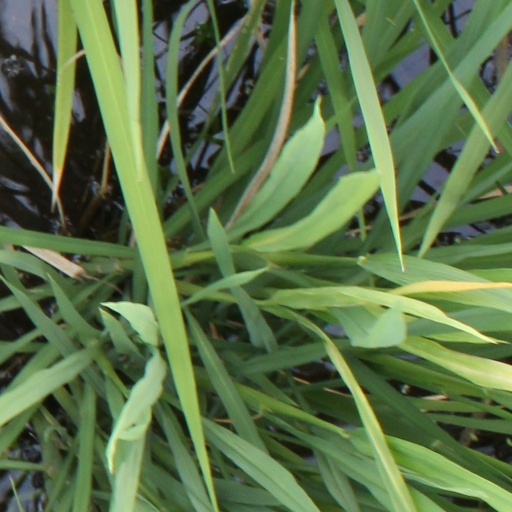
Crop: rice